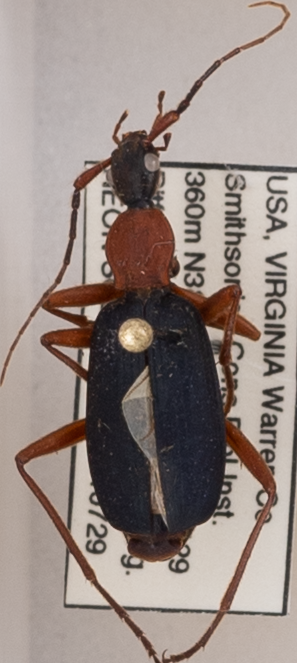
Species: Galerita bicolor
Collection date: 2021-07-29
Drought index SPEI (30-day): -0.54
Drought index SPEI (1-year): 0.32
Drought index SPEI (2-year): -0.24